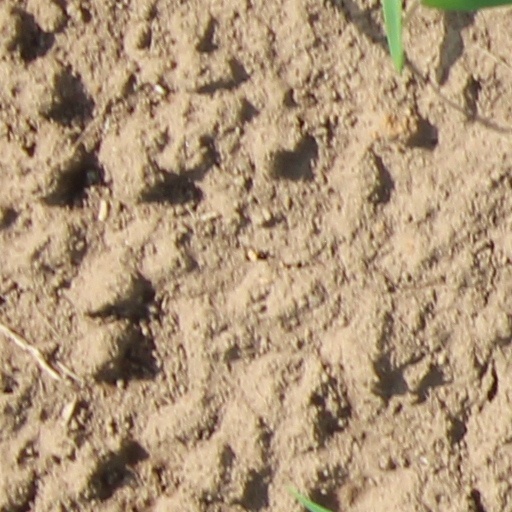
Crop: wheat